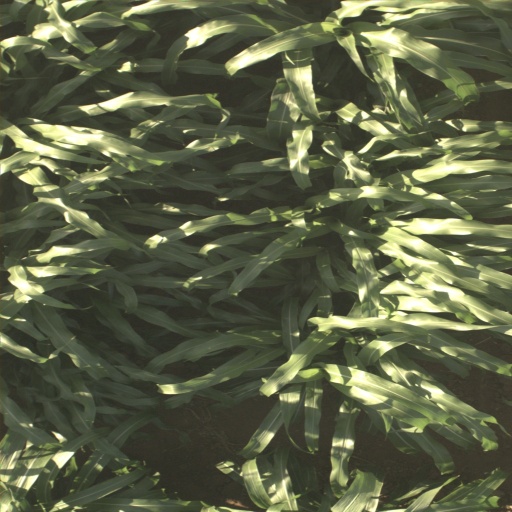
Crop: sorghum